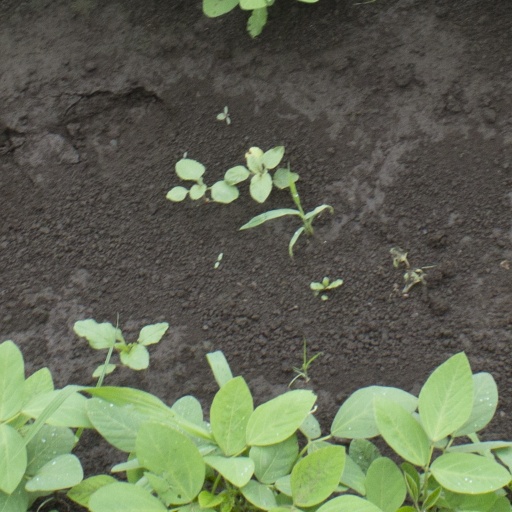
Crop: soybean